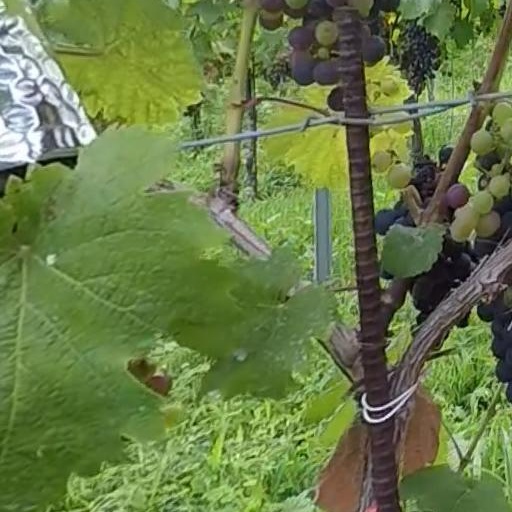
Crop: grape